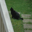
Label: cat